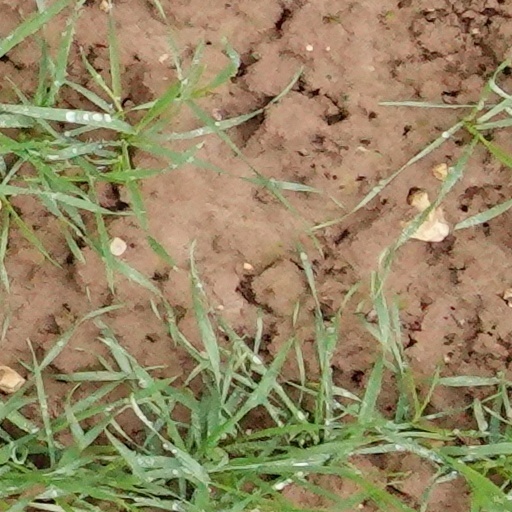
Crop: wheat